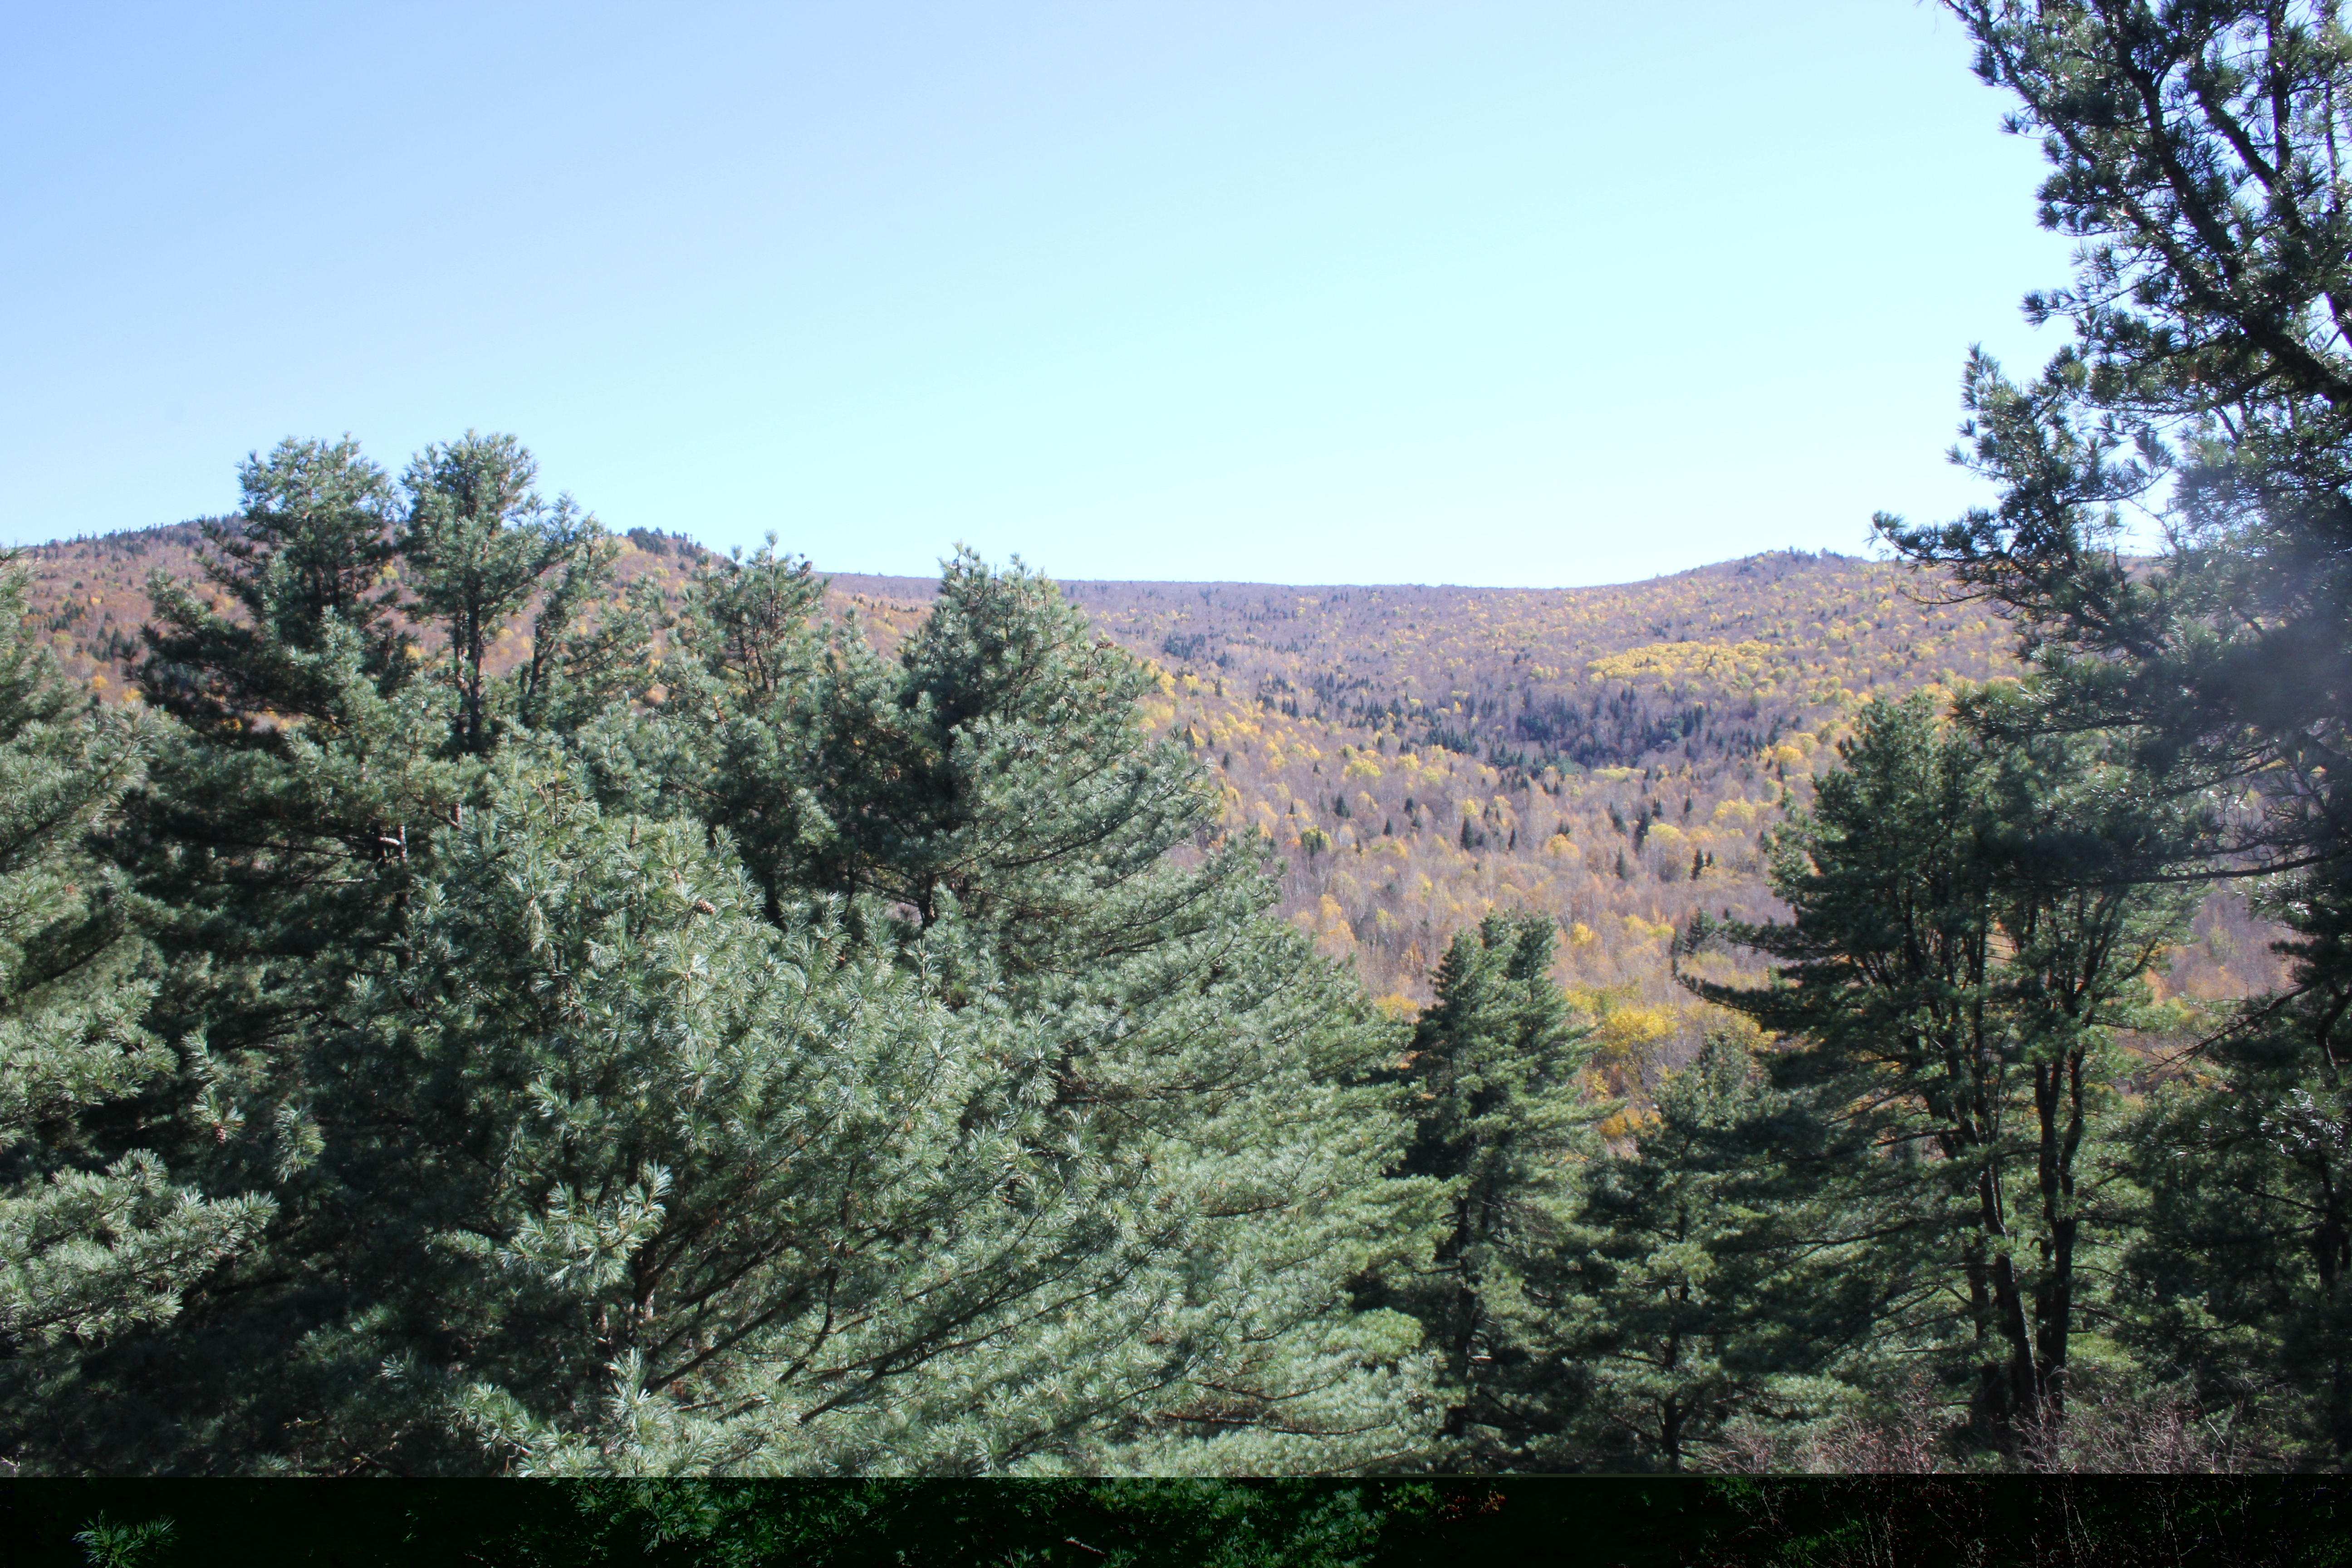
tourism, adventure, Beautiful Places, Pretty Places, environment, Interesting Places, harbin, museums, architecture, art, nature, museum, history, ancient history, china, asia, imperial palace, dynasty, beijing, forestry, forest, Green Photo, tree, tropical and subtropical coniferous forests, wilderness, natural environment, vegetation, biome, mountainous landforms, nature reserve, natural landscape, mountain, hill station, sky, woody plant, highland, temperate coniferous forest, leaf, temperate broadleaf and mixed forest, spruce fir forest, plant community, hill, plant, shrubland, chaparral, national park, conifer, valdivian temperate rain forest, pine, pine family, spruce, fir, landscape, ridge, state park, fell, terrain, old growth forest, woodland, escarpment